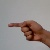
The image shows a hand gesture representing the letter 'G' in Indian Sign Language.